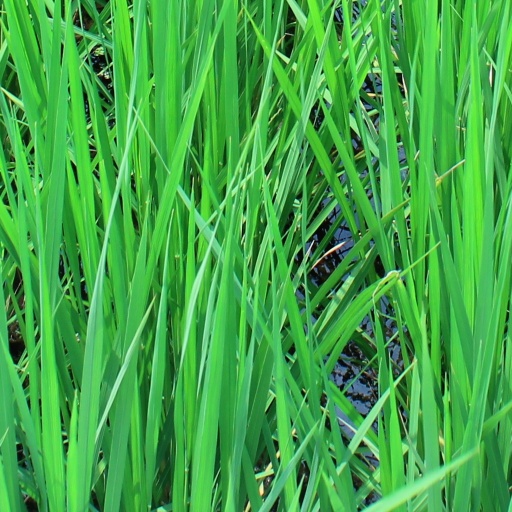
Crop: rice